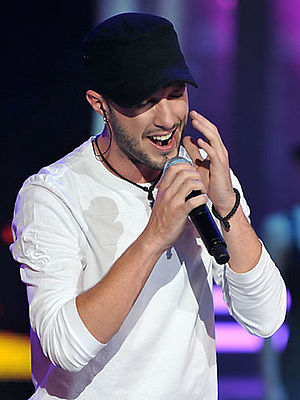
Vukašin Brajić
Vukašin Brajić
Vukašin Brajić er en bosnisk pop- og rocksanger.